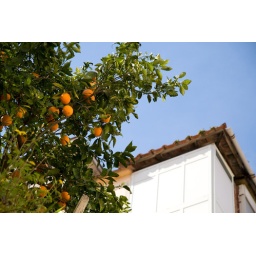
Orange tree on the street of Sorrento - a small city in Campania, Italy.